Dacian bracelets

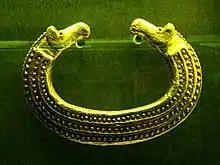
Gold bracelet with horse heads from Vad-Făgăraș, Brașov County at Kunsthistorisches Museum, Vienna.

In the past, on the basis of a relatively small selection of archaeological finds, some scholars considered that the art of Geto-Dacians was geometrical and non-iconic. This led to the zoomorphic representations of Dacian bracelets being seen as an expression of the art of the steppes people, and Scythian art in particular. The majority of archaeological finds to date show that the main aspect of Geto-Dacian toreutics is in fact a zoomorphic motif style of its own. This Dacian style of animal art occurs at the time when various ancient historical sources begin to record the Geto-Dacians as an ethnic entity of the larger Thracian family; therefore, this artistic expression might be considered as specific to the Dacian society of the last centuries BC.